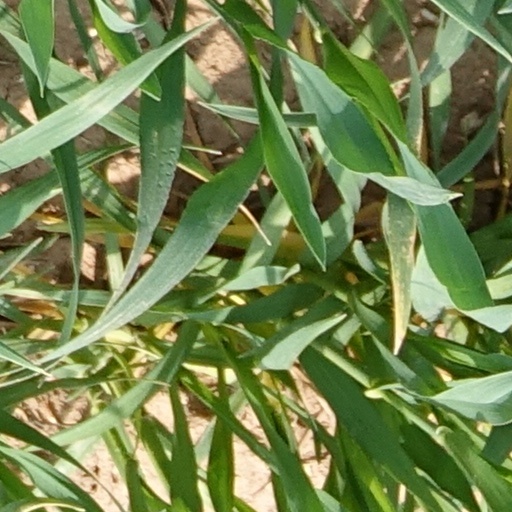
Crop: wheat